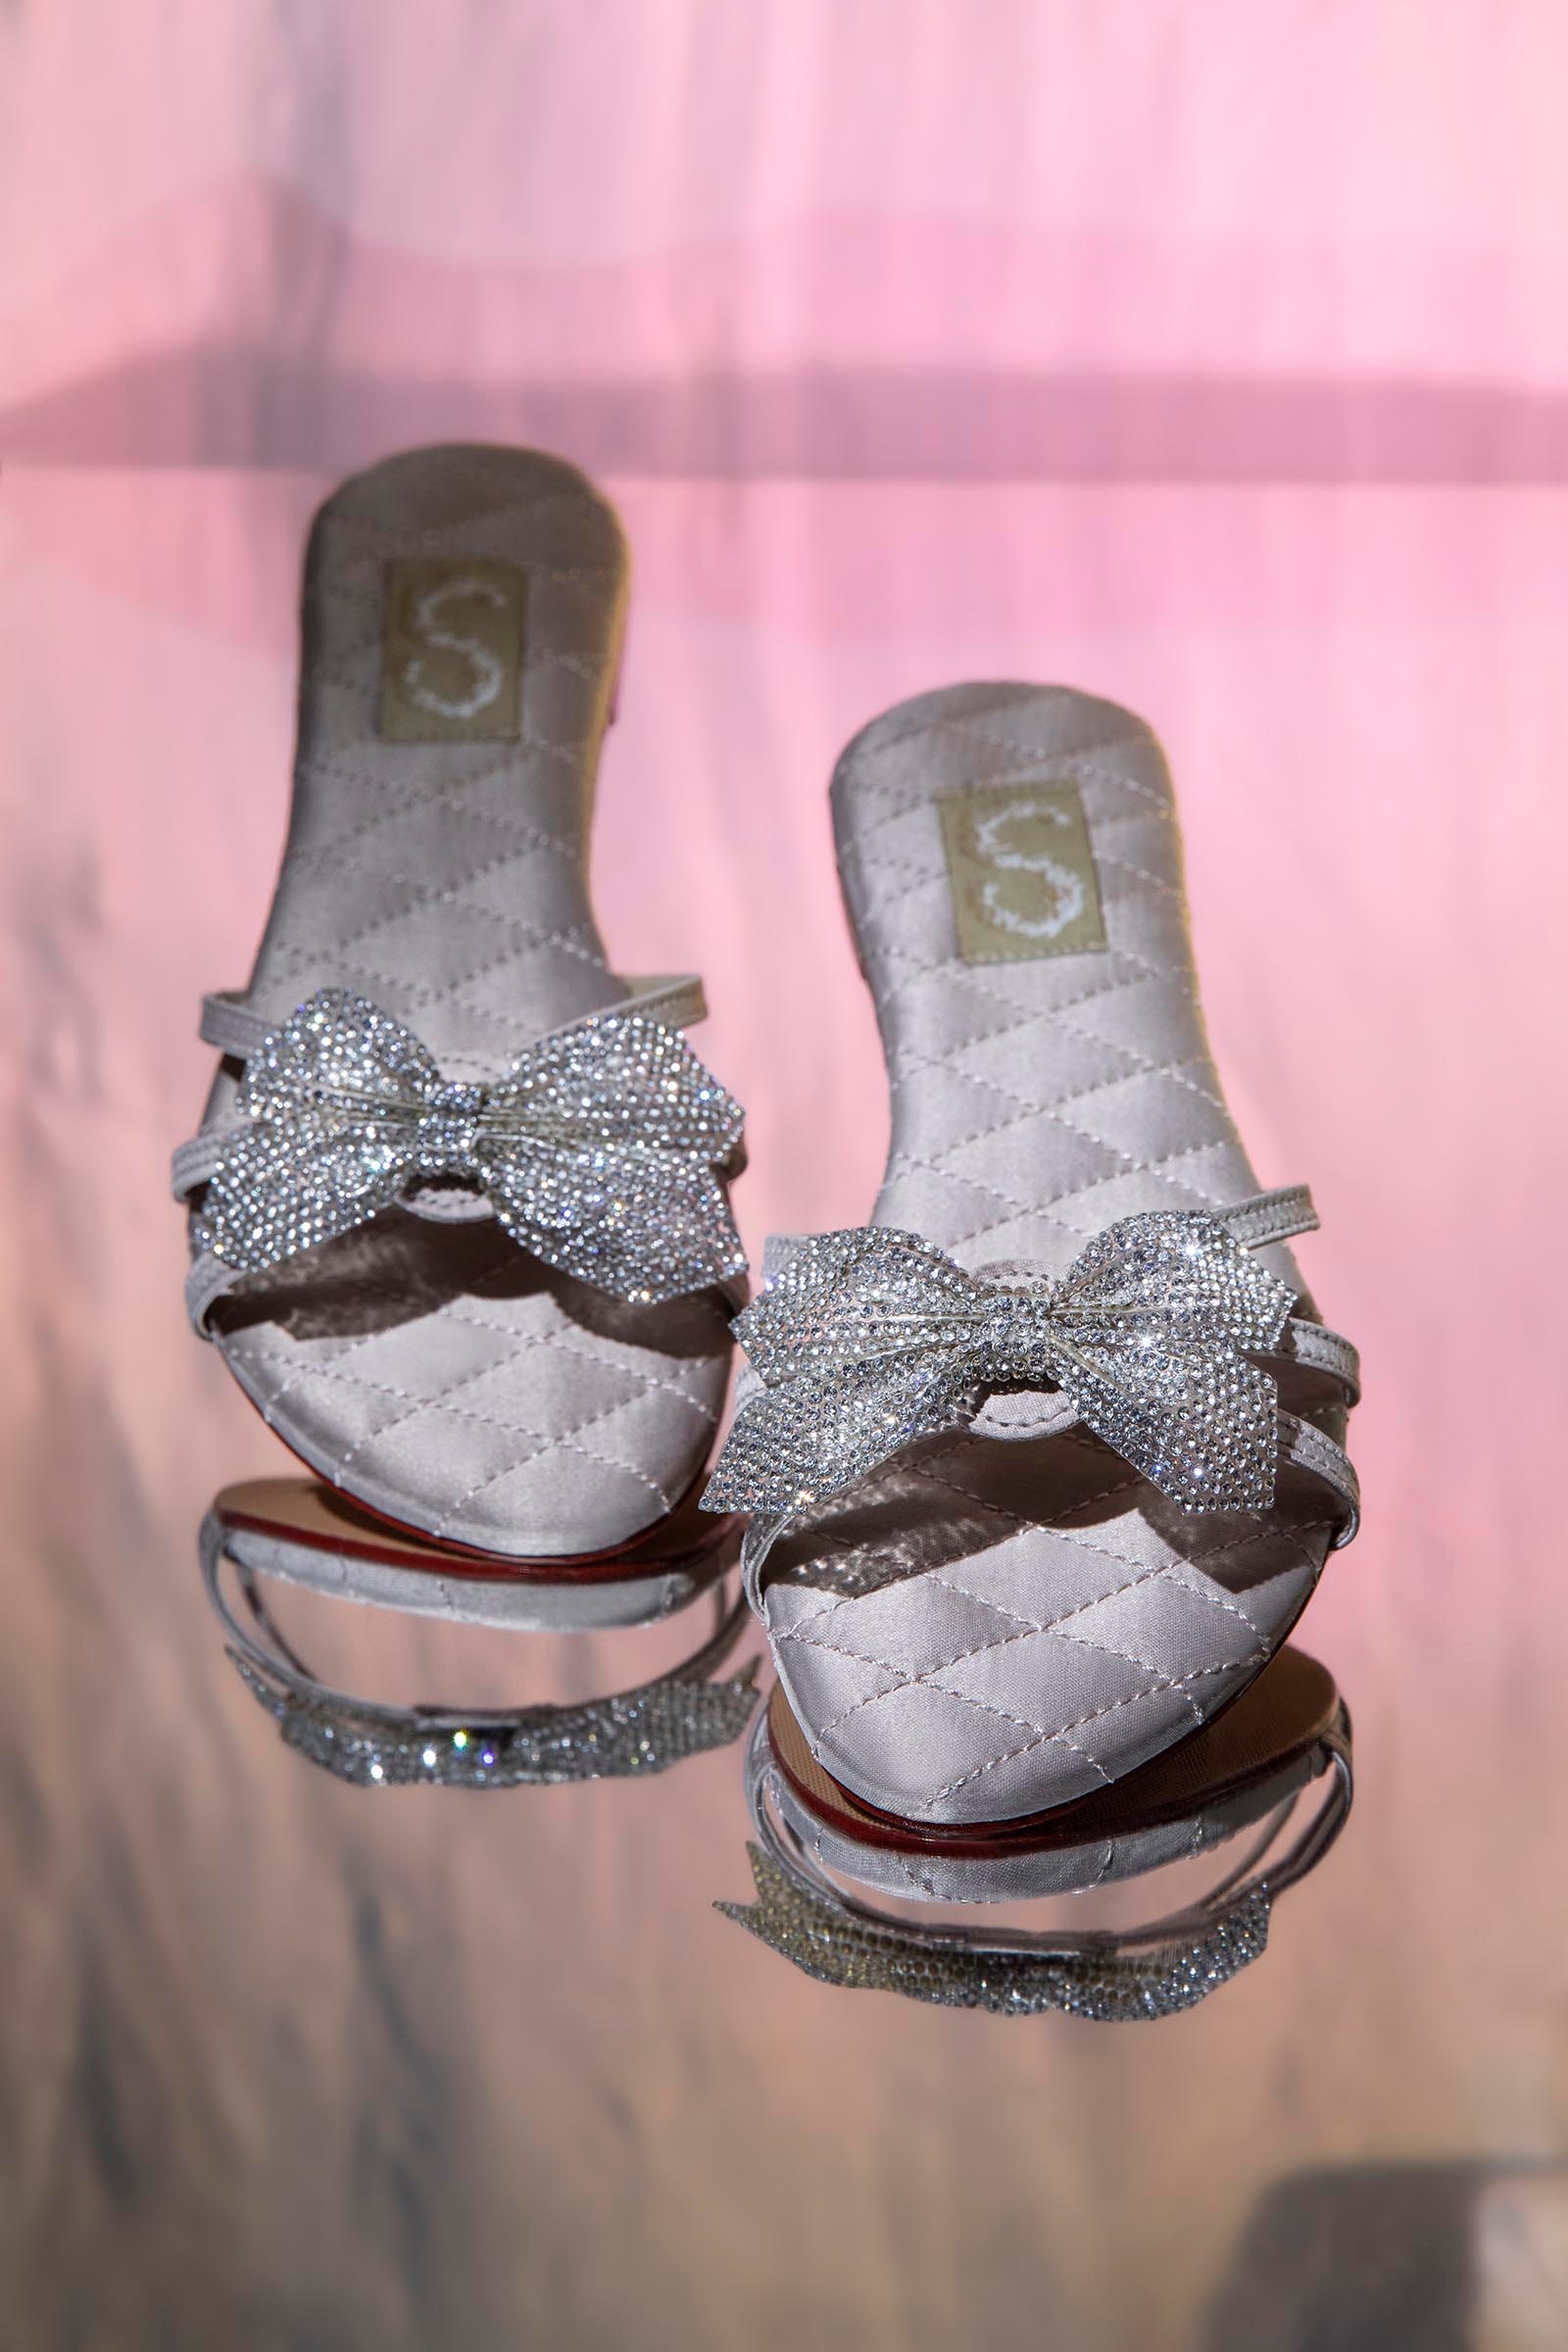
silver crystal bow sandal